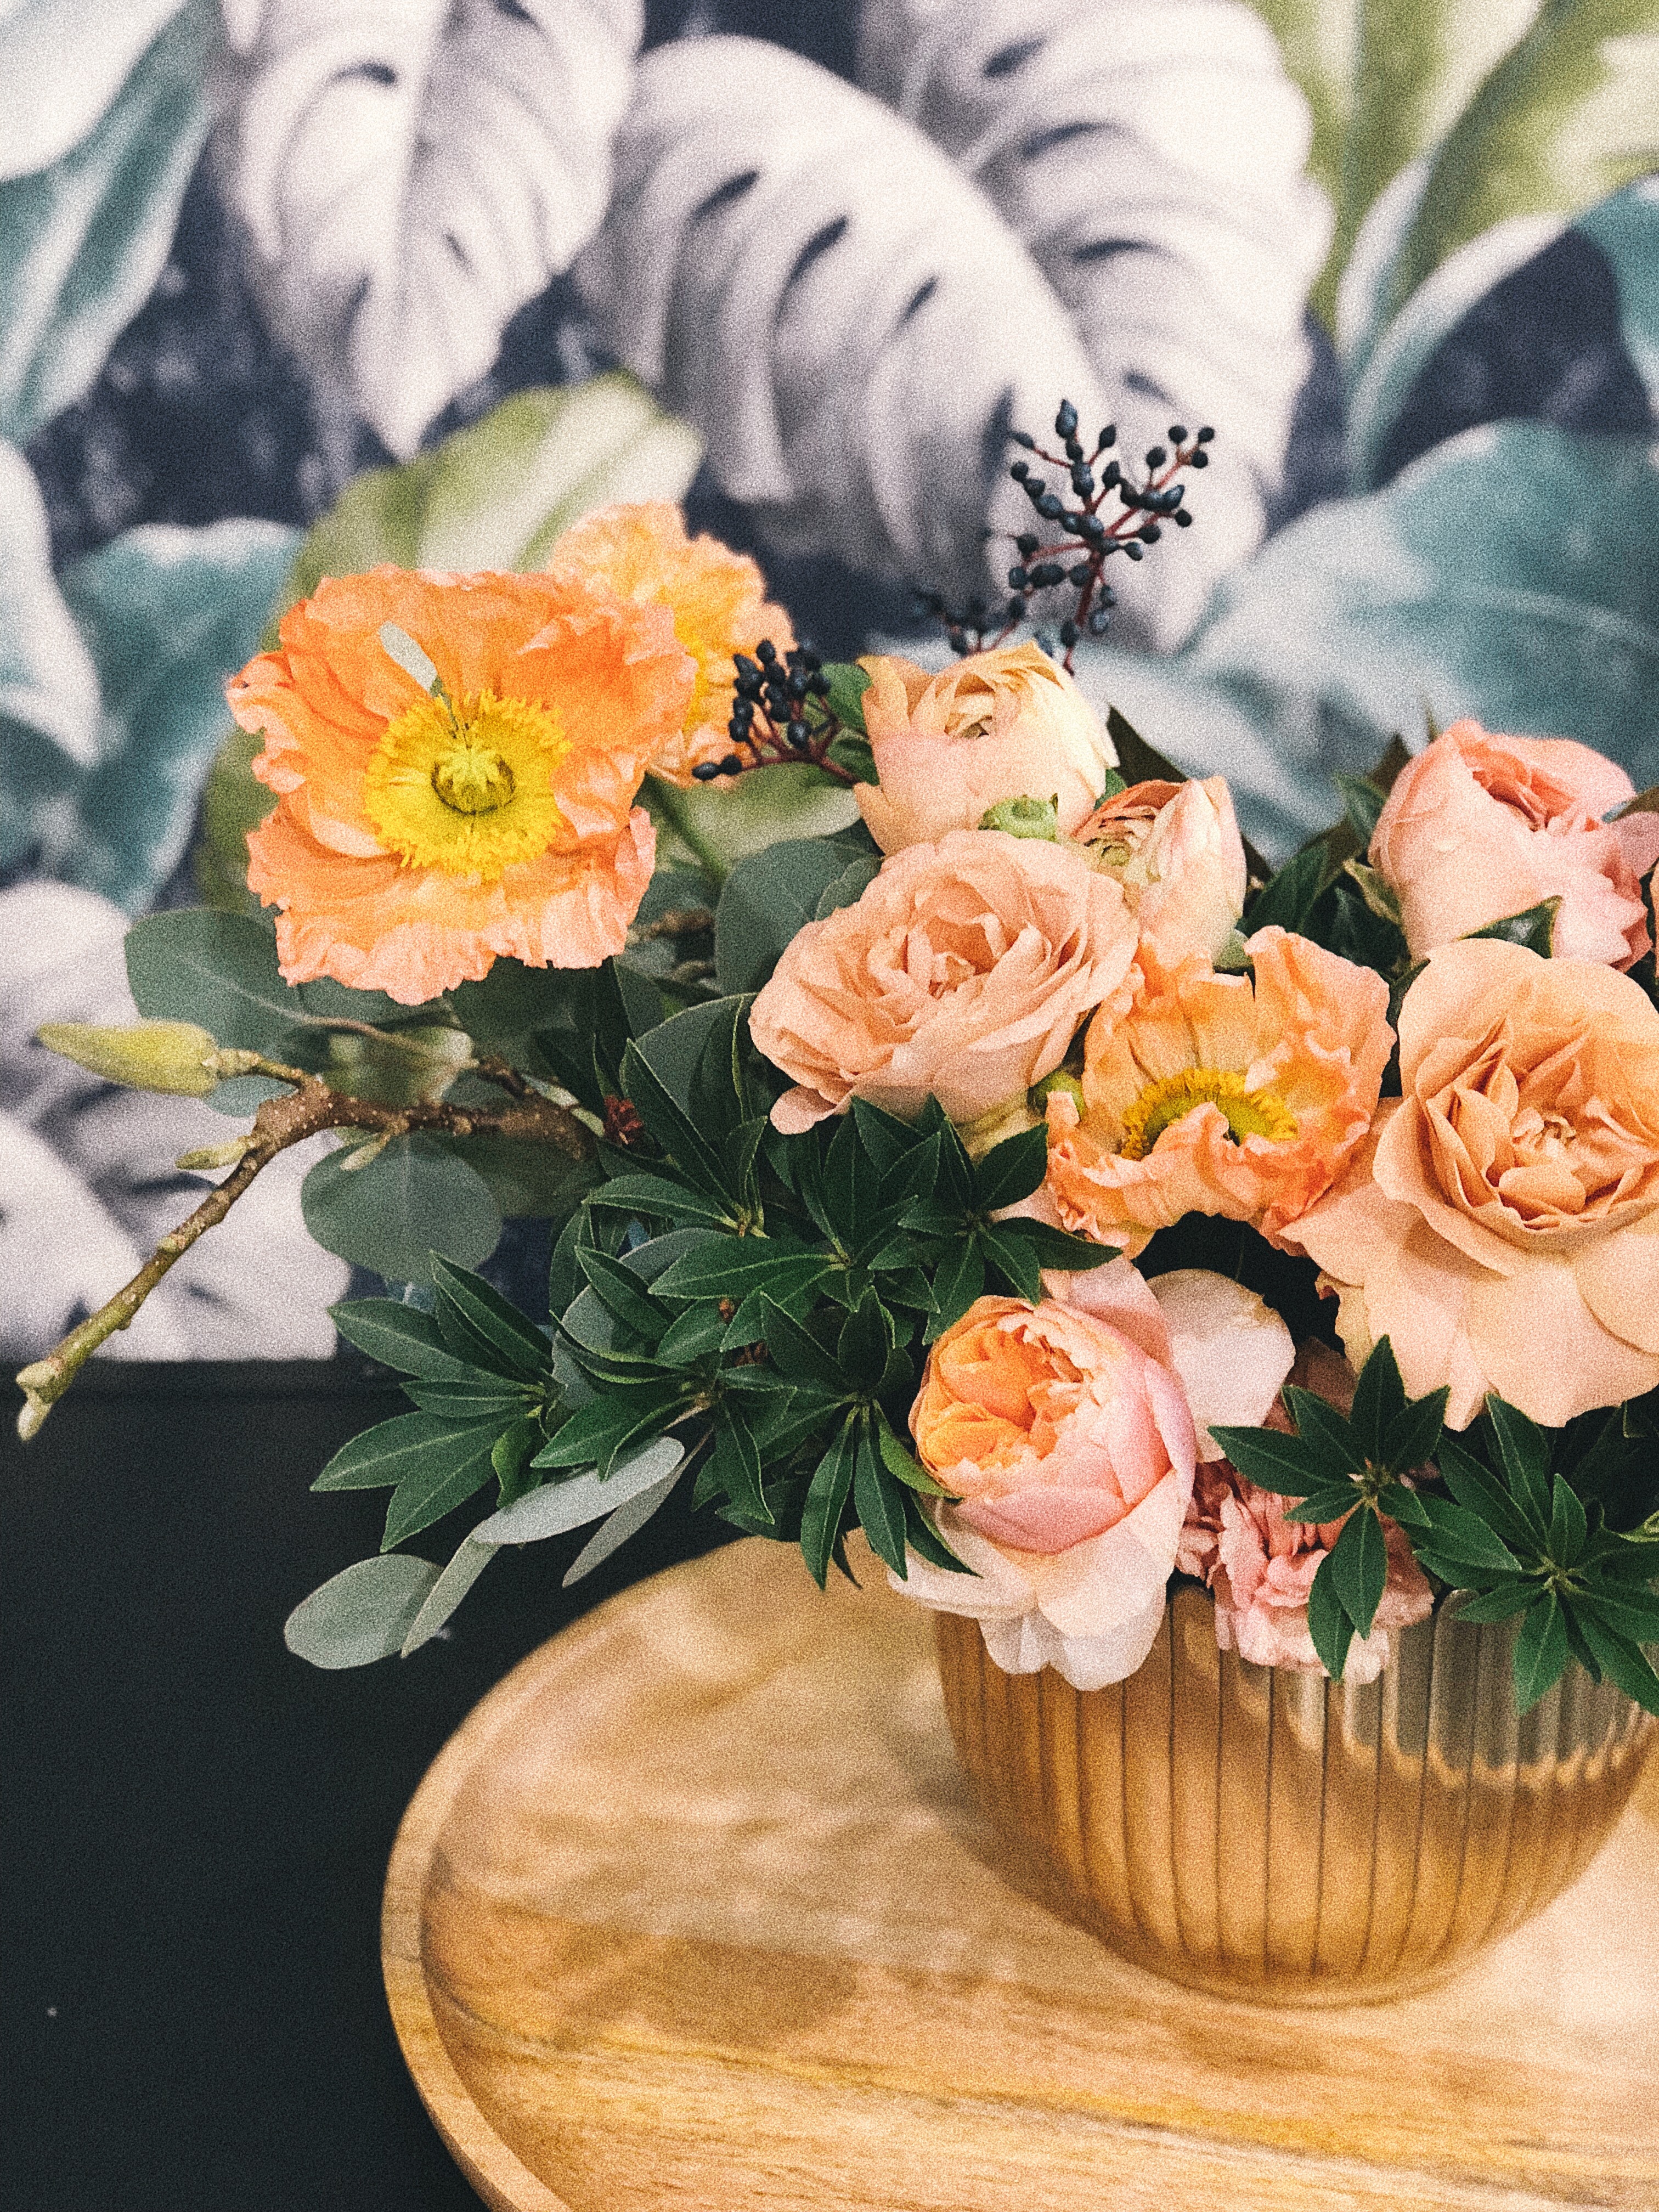
flower, watercolor paint, garden roses, rose, bouquet, plant, petal, flowering plant, flower arranging, cut flowers, yellow, rose family, floral design, floristry, artificial flower, pink, still life, floribunda, botany, still life photography, peach, rose order, painting, peony, flowerpot, vase, rosa centifolia, wildflower, plant stem, camellia, begonia, perennial plant